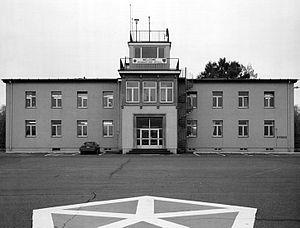
Lucius D. Clay Kaserne est une base de l'United States Army près de la ville de Wiesbaden dans le land de la Hesse en Allemagne. Ancien quartier général de l'USAFE sous le nom de Wiesbaden Air Base entre 1945 et 1973; elle fut entre 1975 et 1993 une installation conjointe entre l'armée de terre et l'armée de l'air américaine avant de dépendre exclusivement de l'US Army à cette date.